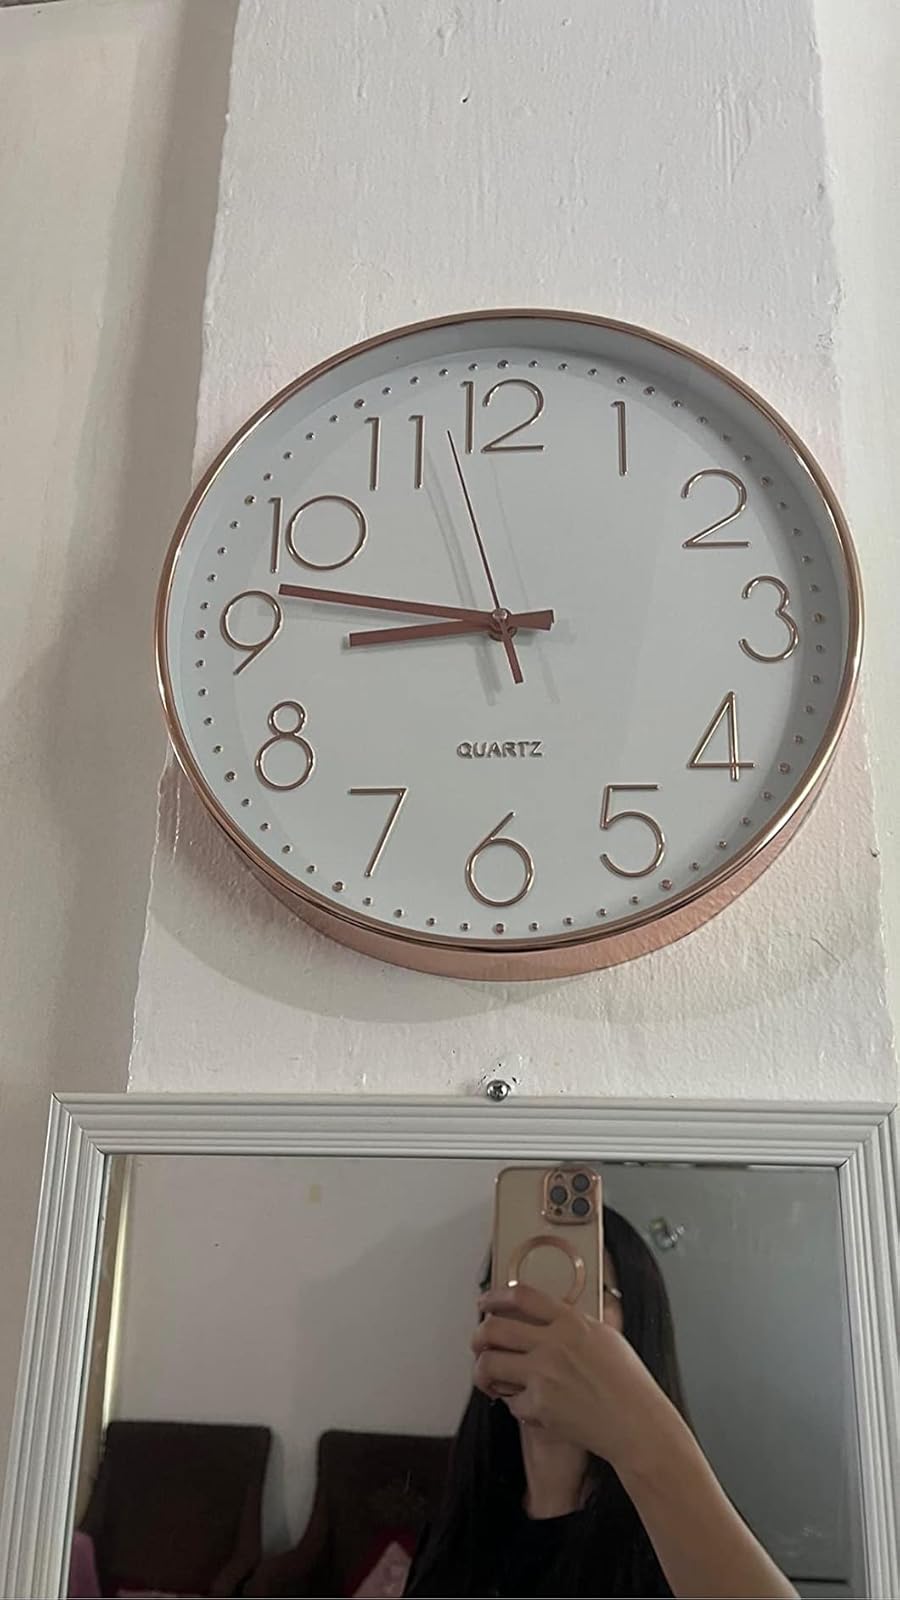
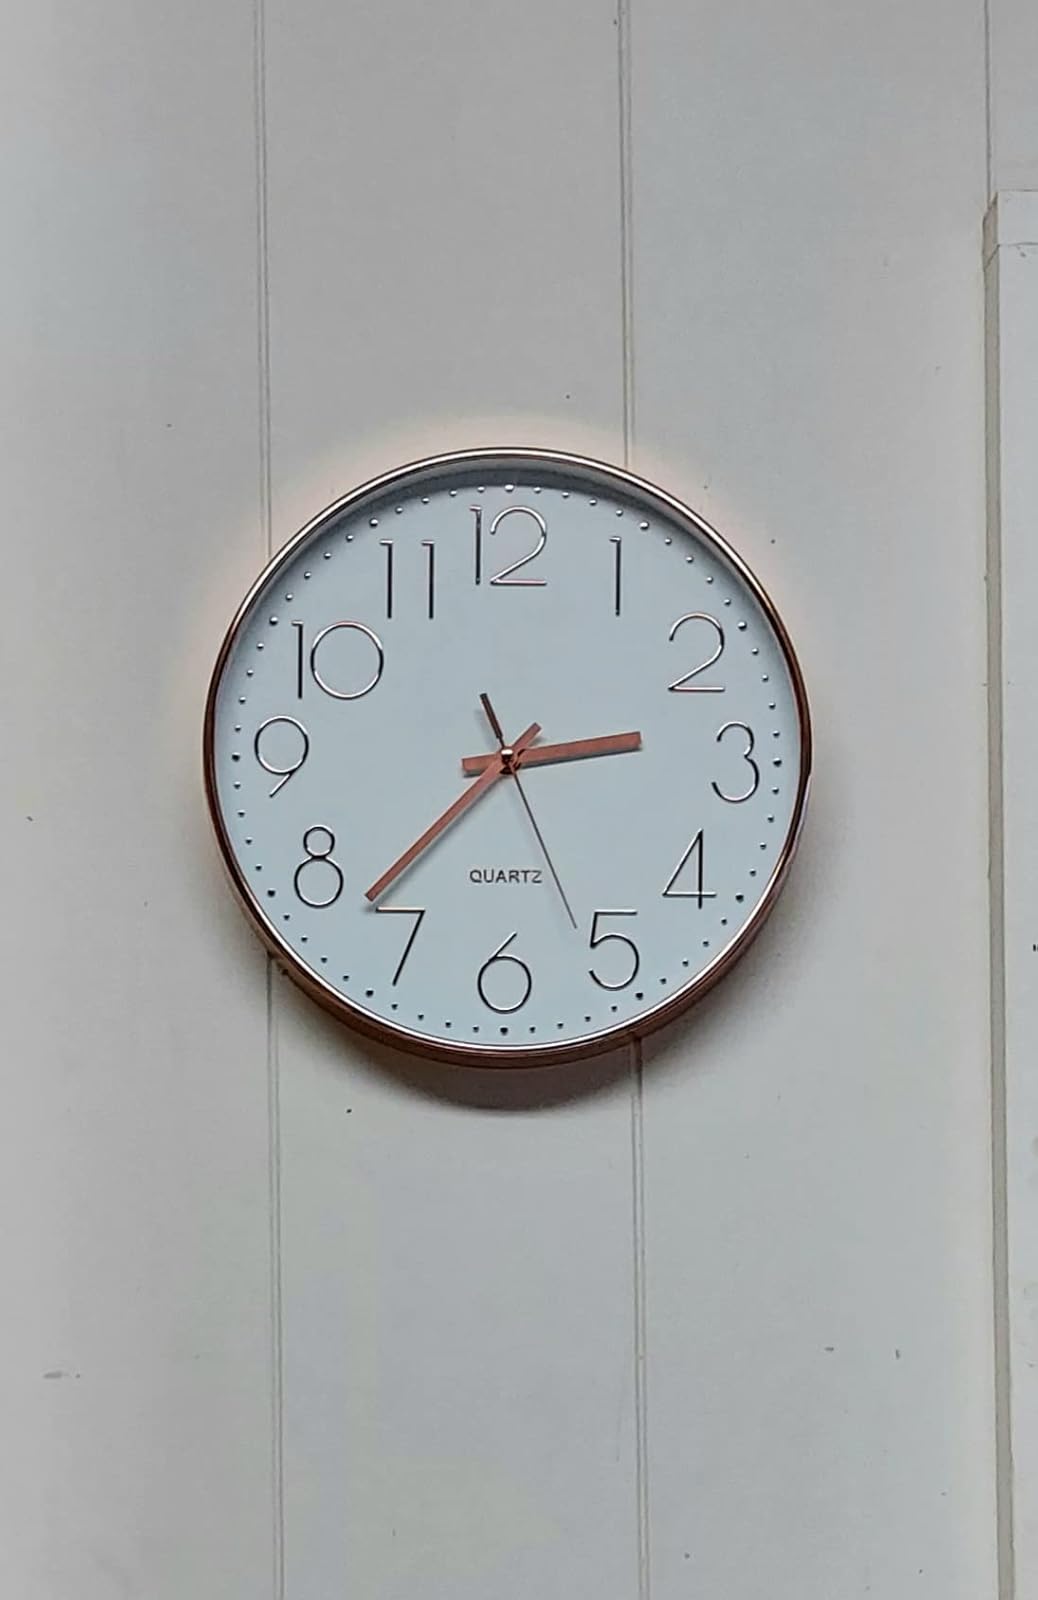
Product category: clock
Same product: yes